James Thomason

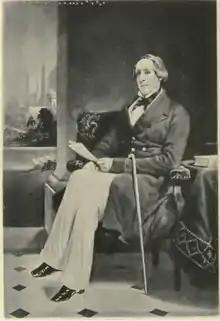

James Thomason (3 May 1804 – 17 September 1853) was a British administrator of the East India Company and Lieutenant-Governor of the North-Western Provinces between 1843 and 1853.